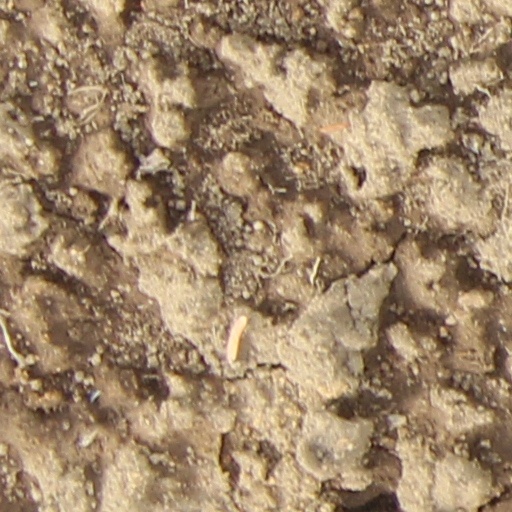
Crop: wheat